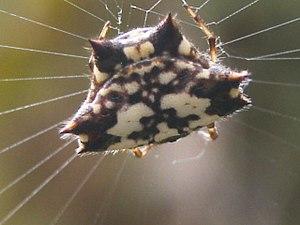
Gasteracantha kuhli est une espèce d'araignées aranéomorphes de la famille des Araneidae.